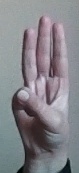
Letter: thaa